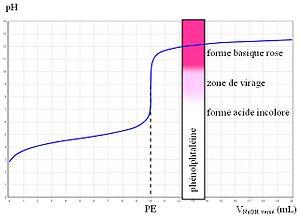
Les indicateurs colorés de pH sont des molécules qui ont la capacité de changer de couleur en fonction de l’acidité de leur milieu environnant. La propriété qui lie couleur apparente et pH est appelée halochromisme. Par extension, l'indicateur de pH est un détecteur chimique de l'ion hydronium H₃O⁺.